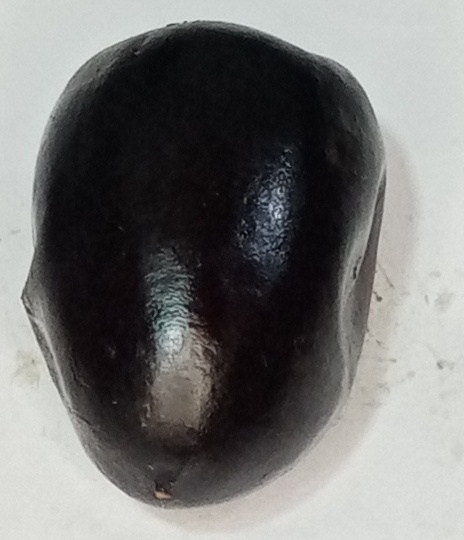
Variety: kupro
Size: large
Grade: grade-1